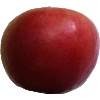
Label: apple_crimson_snow